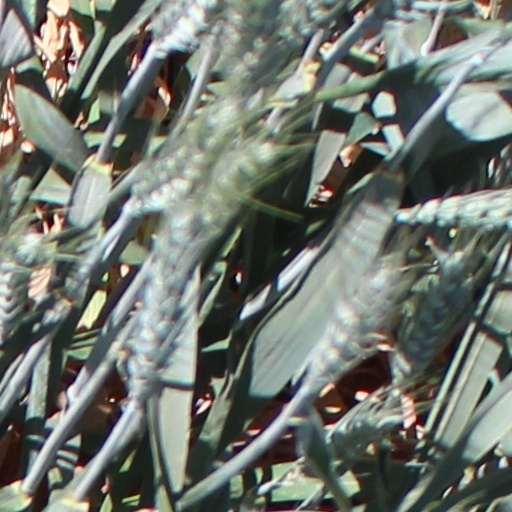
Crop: wheat